Seren Network

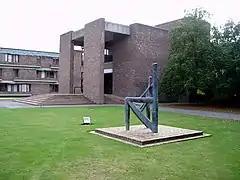
Main entrance and Dhruva Mistry sculpture of Churchill College

Initially, the network held a conference in December 2015 to launch the network and for teachers to share information. They then appealed for Welsh graduates from top universities to act as ambassadors and talk at the network's events. Those who responded included Sian Lloyd, a BBC News correspondent who studied law at the University of Leicester; Gareth Davies, Chairman of the Welsh Rugby Union; Ciaran Jenkins, a journalist at Channel 4 who studied music at Fitzwilliam College, Cambridge; and Chris Bryant, a Member of Parliament who studied at Mansfield College, Oxford.